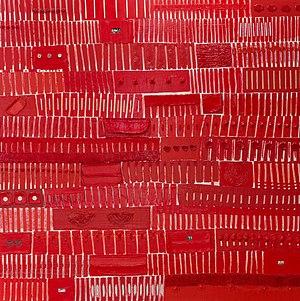
Nada Sehnaoui est une artiste plasticienne et activiste politique. Son œuvre, qui englobe la peinture, les techniques mixtes, la sculpture et les installations, est exposée à travers le monde depuis le début des années 90. Ses expositions ont été le sujet de plusieurs articles dans la presse internationale, et son œuvre est représentée dans de nombreux ouvrages sur l'art contemporain.